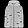
Label: Coat